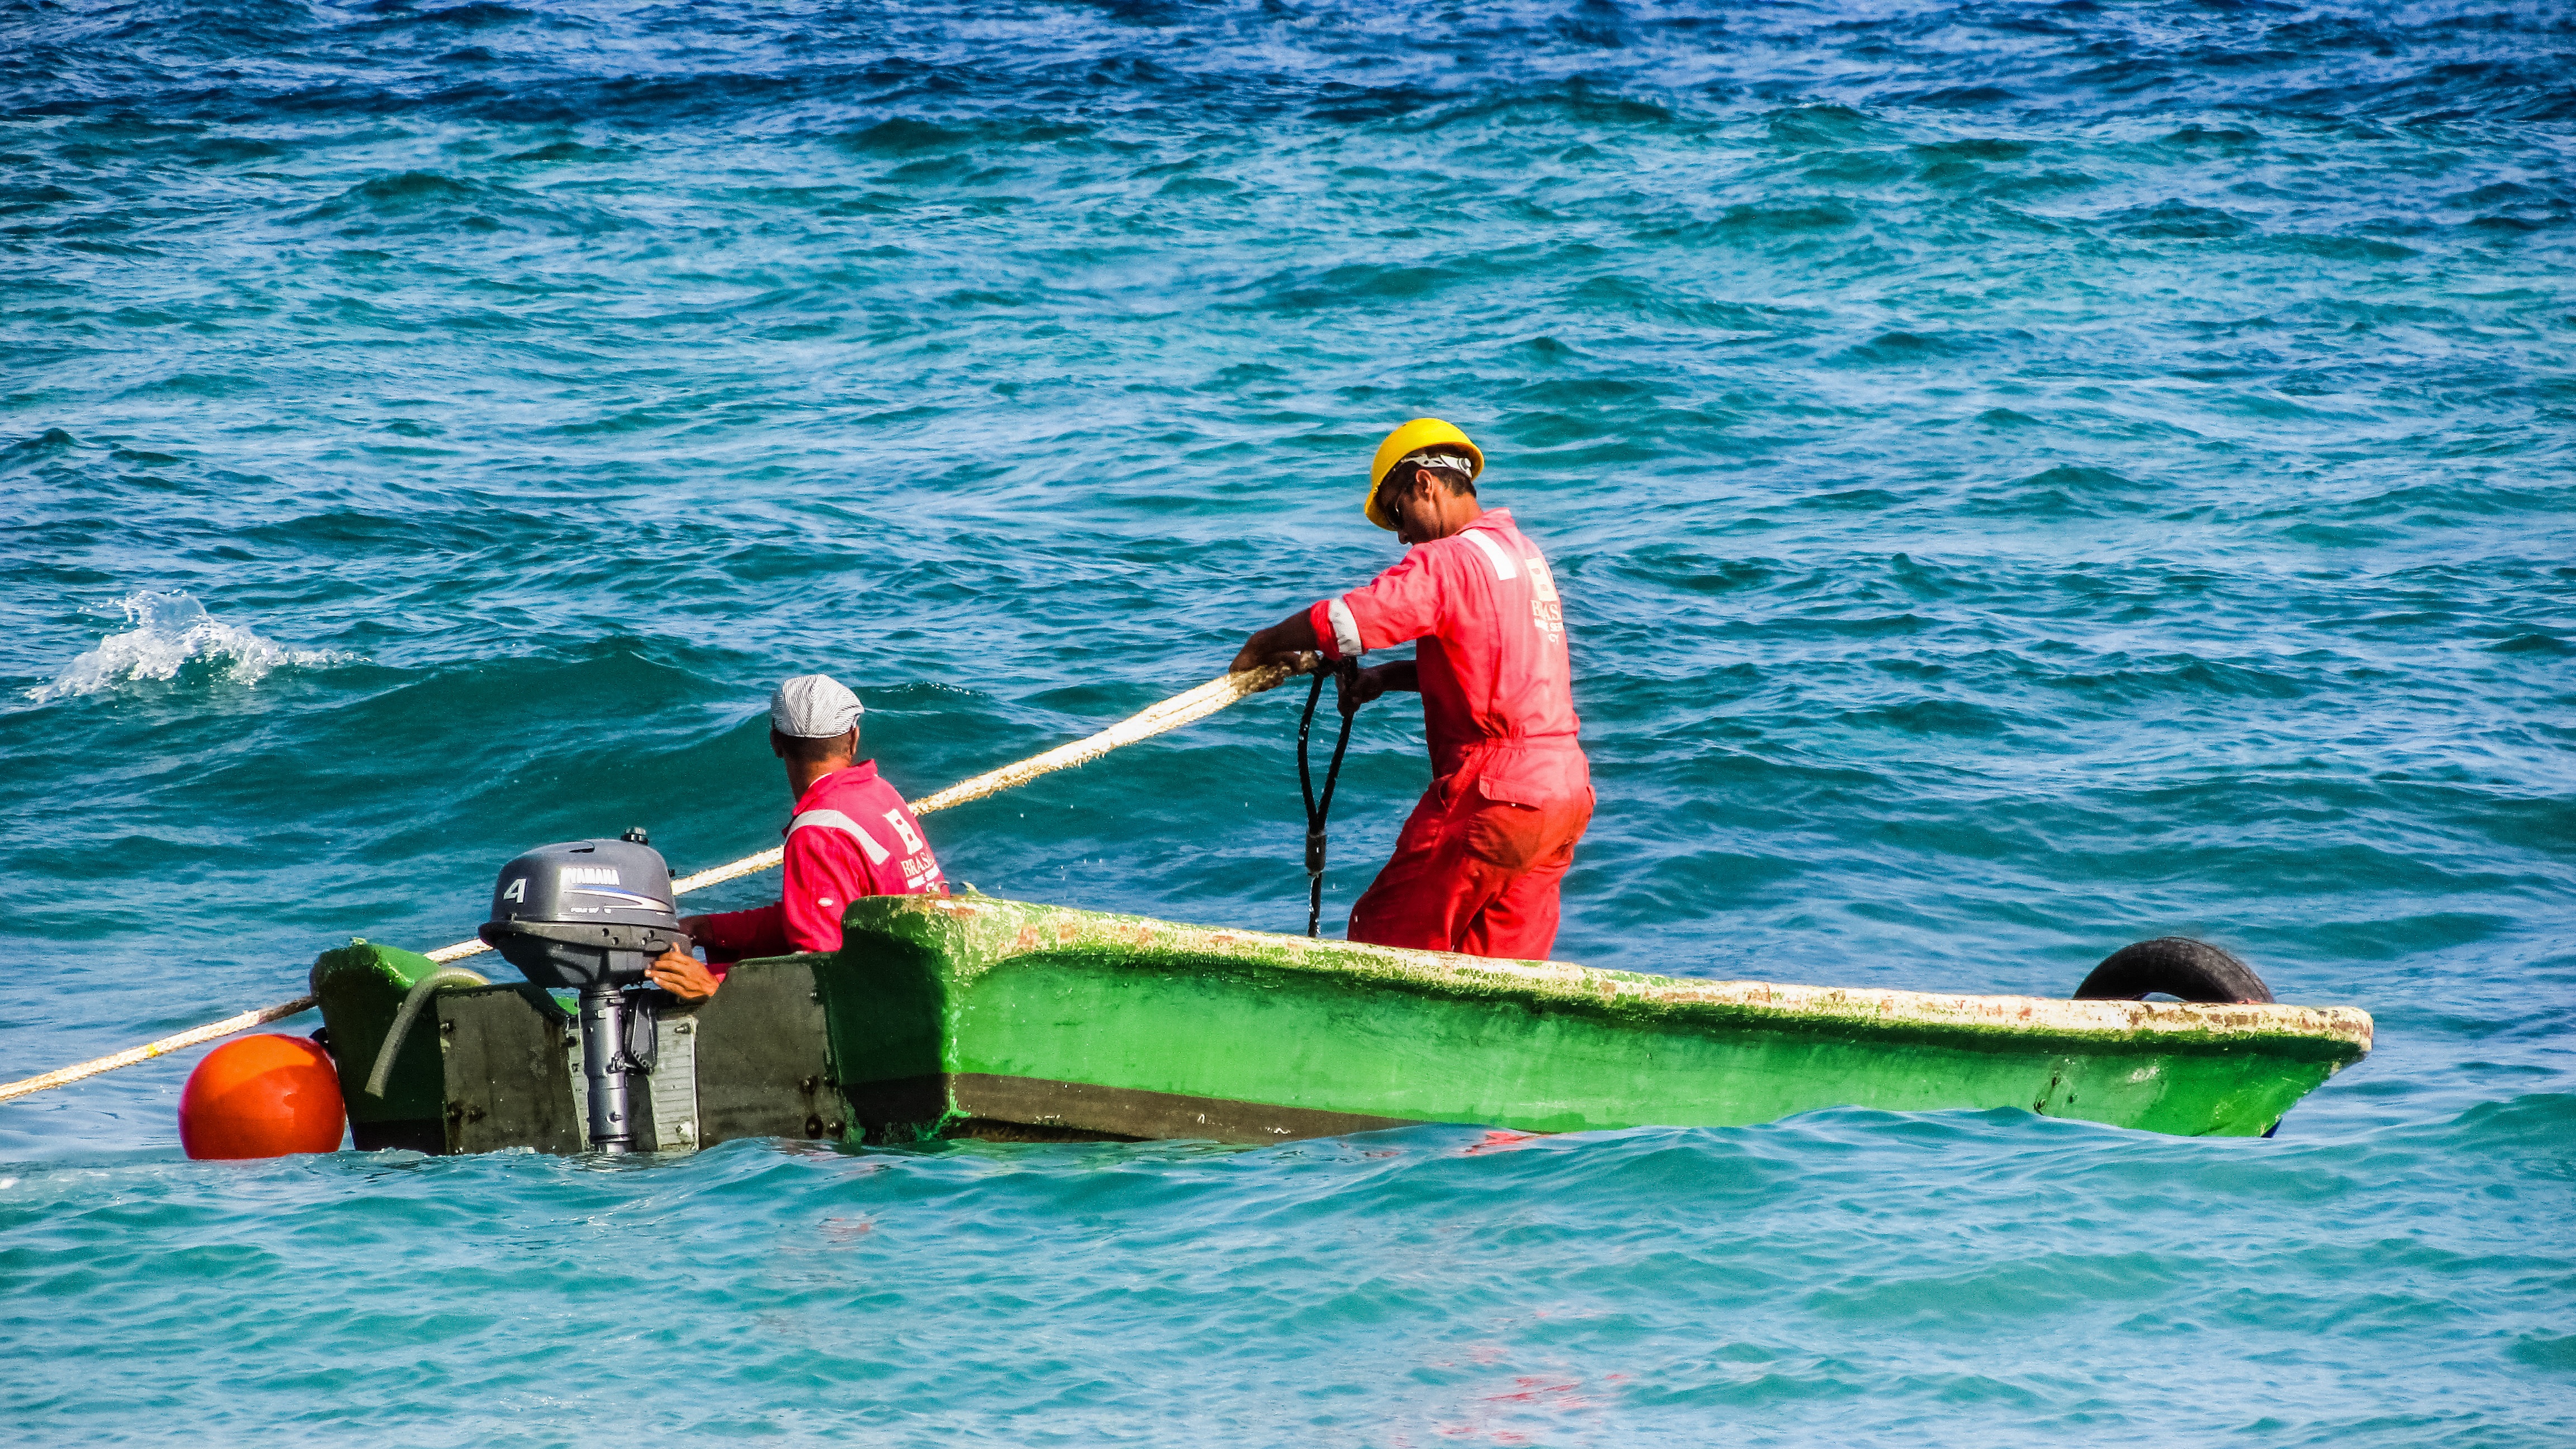
working, sea, boat, canoe, paddle, red, vehicle, boating, safety, uniform, maritime, workers, canoeing, sea kayak, watercraft rowing